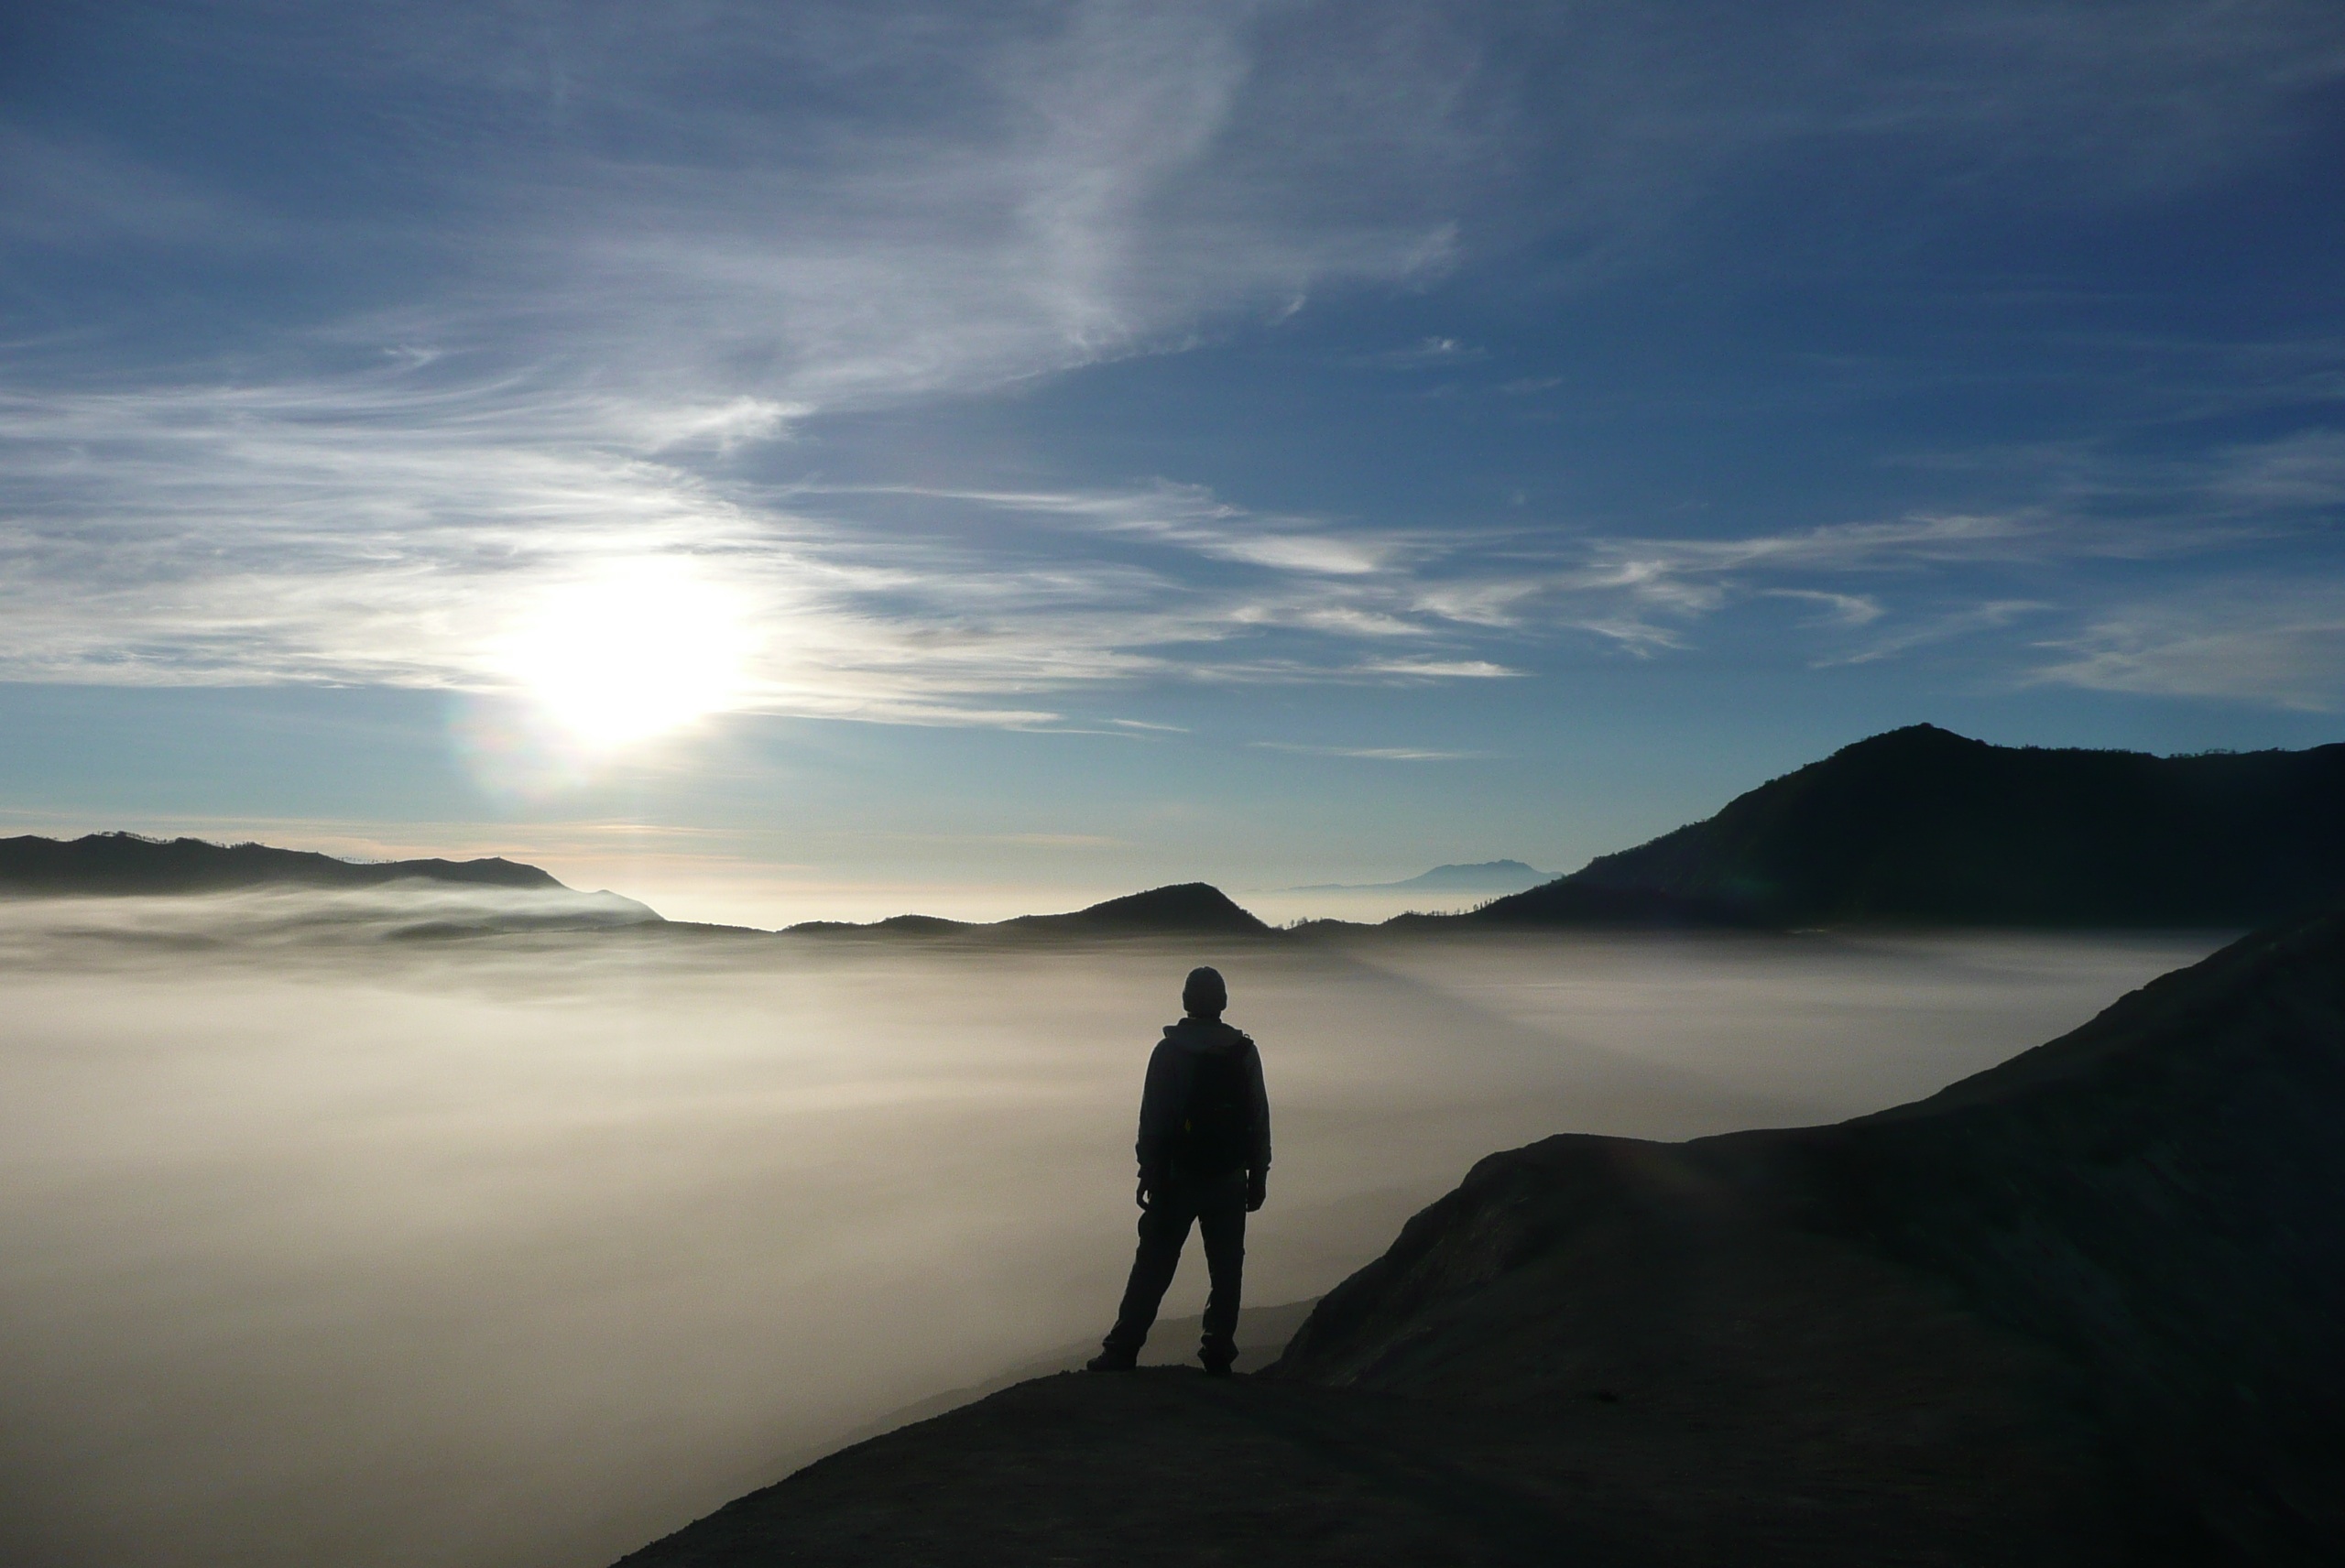
landscape, sea, coast, sand, ocean, horizon, mountain, cloud, sky, sunrise, sunset, sunlight, morning, hill, wave, lake, dawn, dusk, evening, reflection, habitat, loch, landform, natural environment, atmospheric phenomenon, mountainous landforms